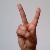
The image shows a hand gesture representing the letter 'V' in Indian Sign Language.